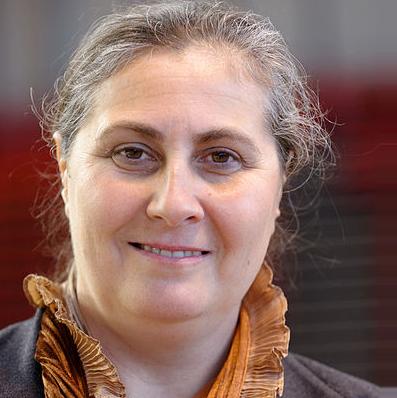
Age: 47